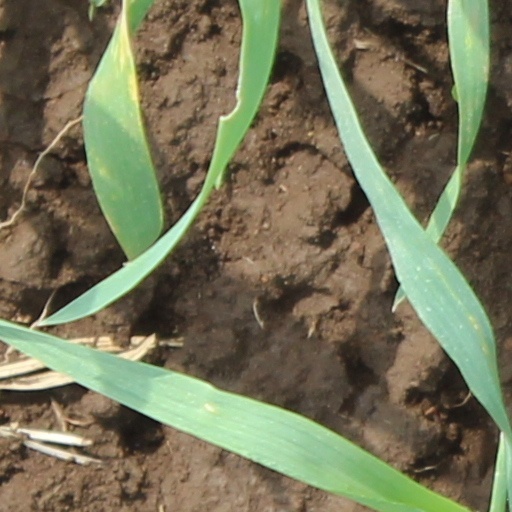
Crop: wheat